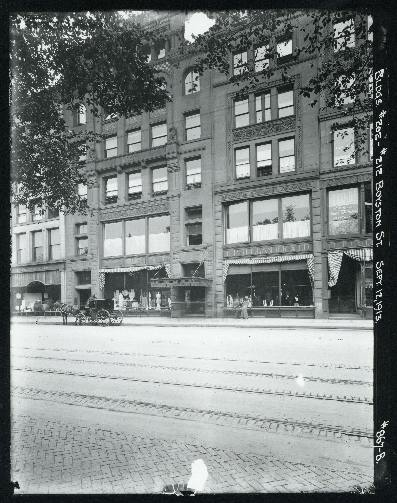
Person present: No